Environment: real
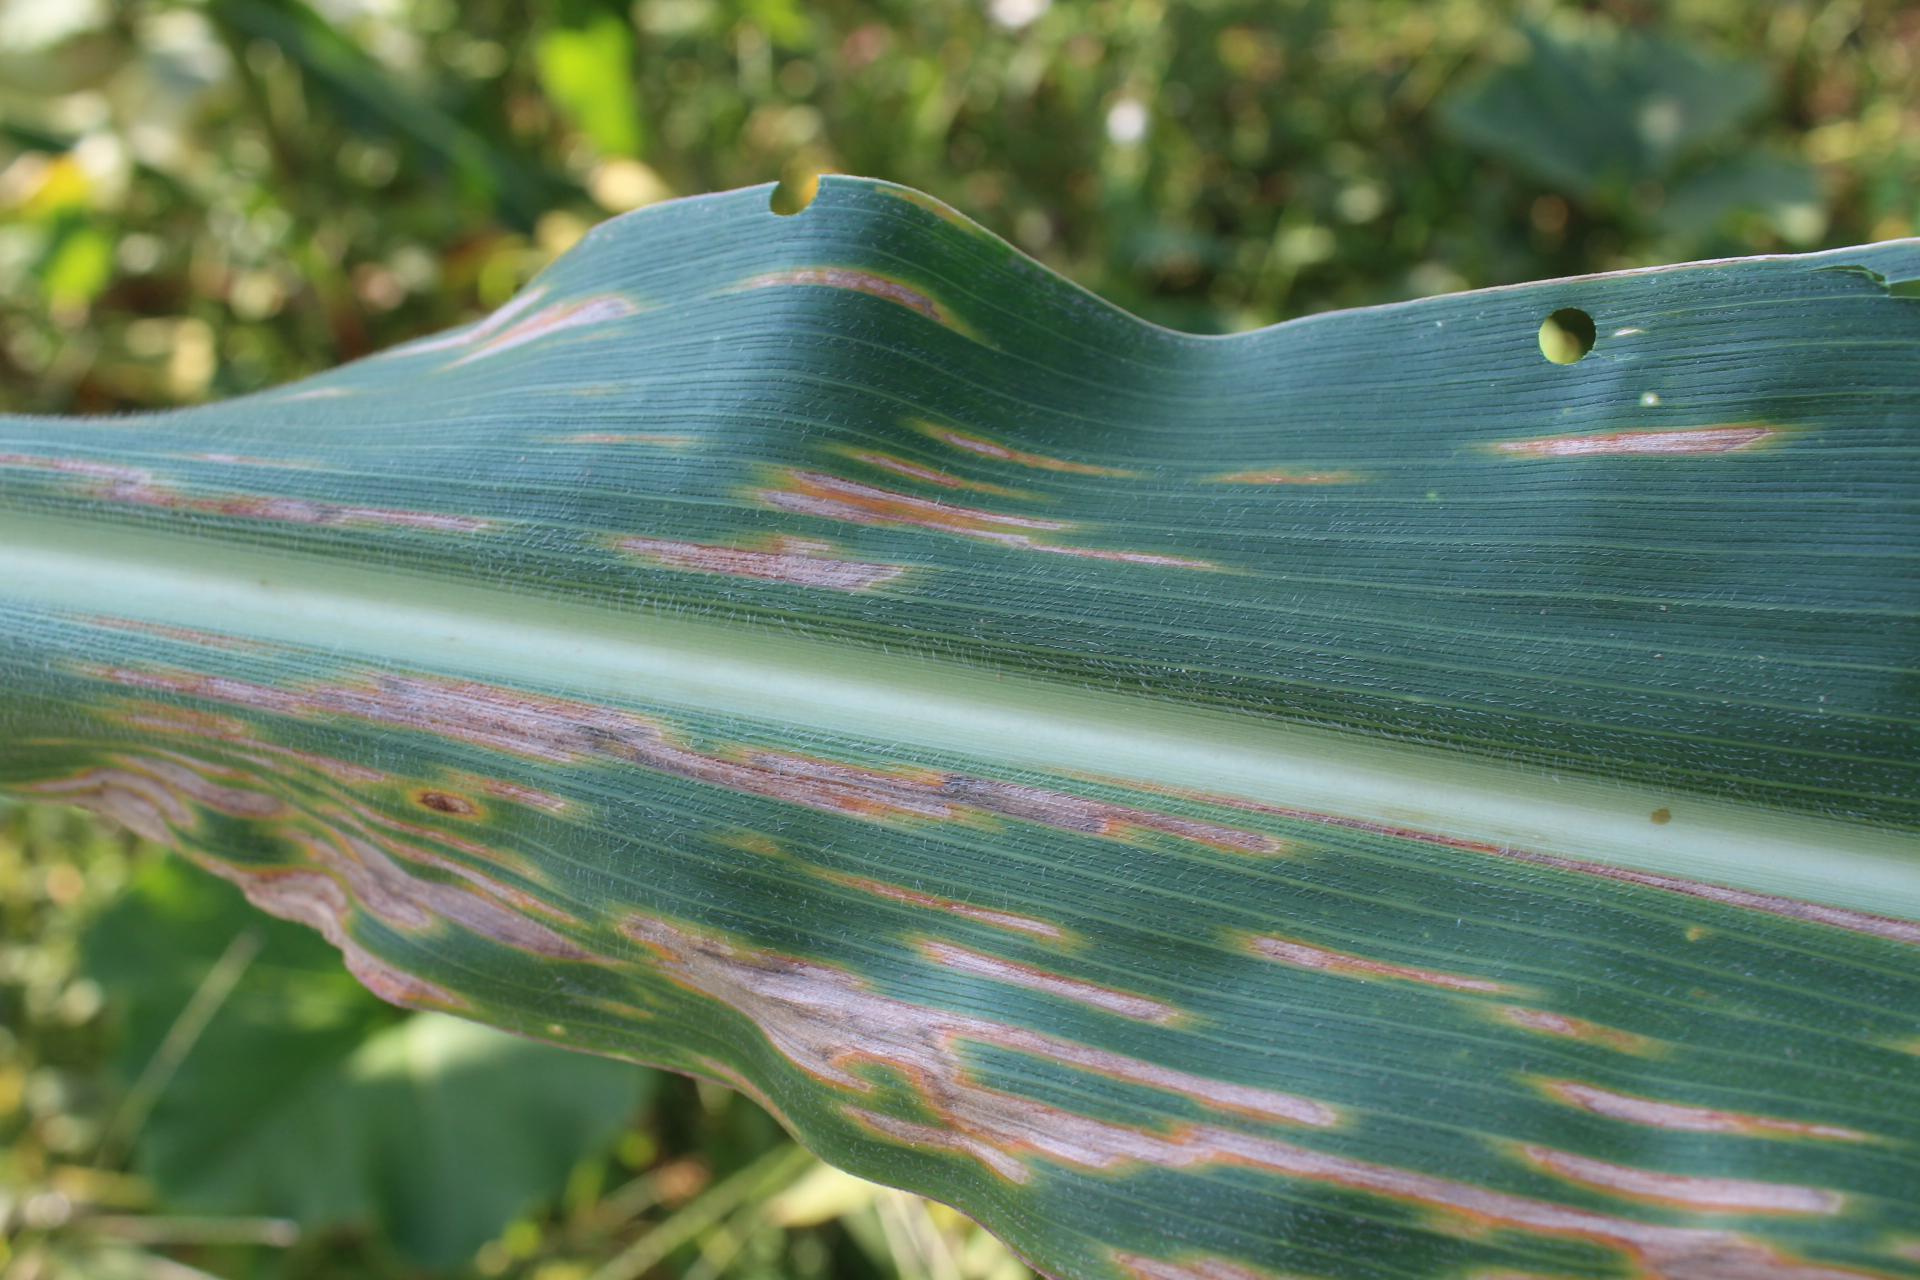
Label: gray_leaf_spot